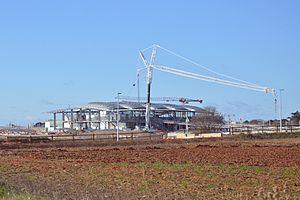
Chantier de la Gare TGV de Montpellier - Sud de France
Selon l'ARAFER, l'Occitanie compte 3932 kilomètres de réseau ferré dont 3% de LGV et 141 543 kilomètres de réseau routier dont 1 % d'autoroutes.
La gare de Montpellier-Sud-de-France est une gare ferroviaire française, qui se situe sur le contournement de Nîmes et de Montpellier. Budgétisée à 135 millions d'euros et financée par un partenariat public-privé, c'est une « gare-pont » surélevée.